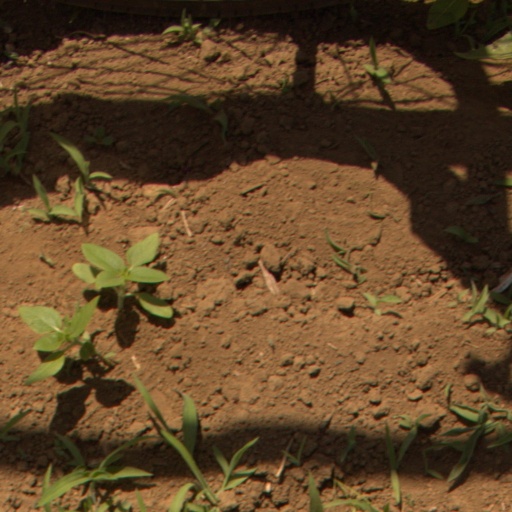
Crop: Jerusalem artichoke